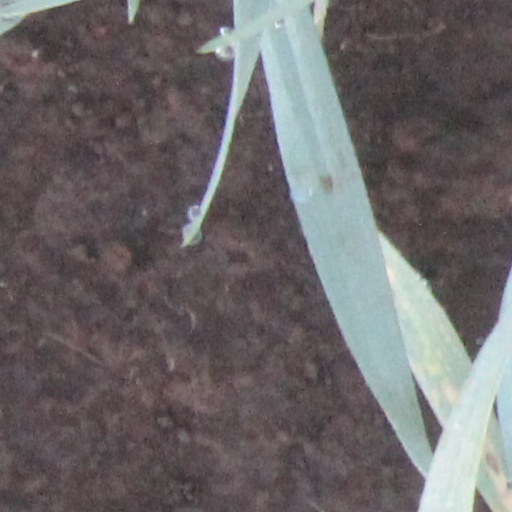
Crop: wheat